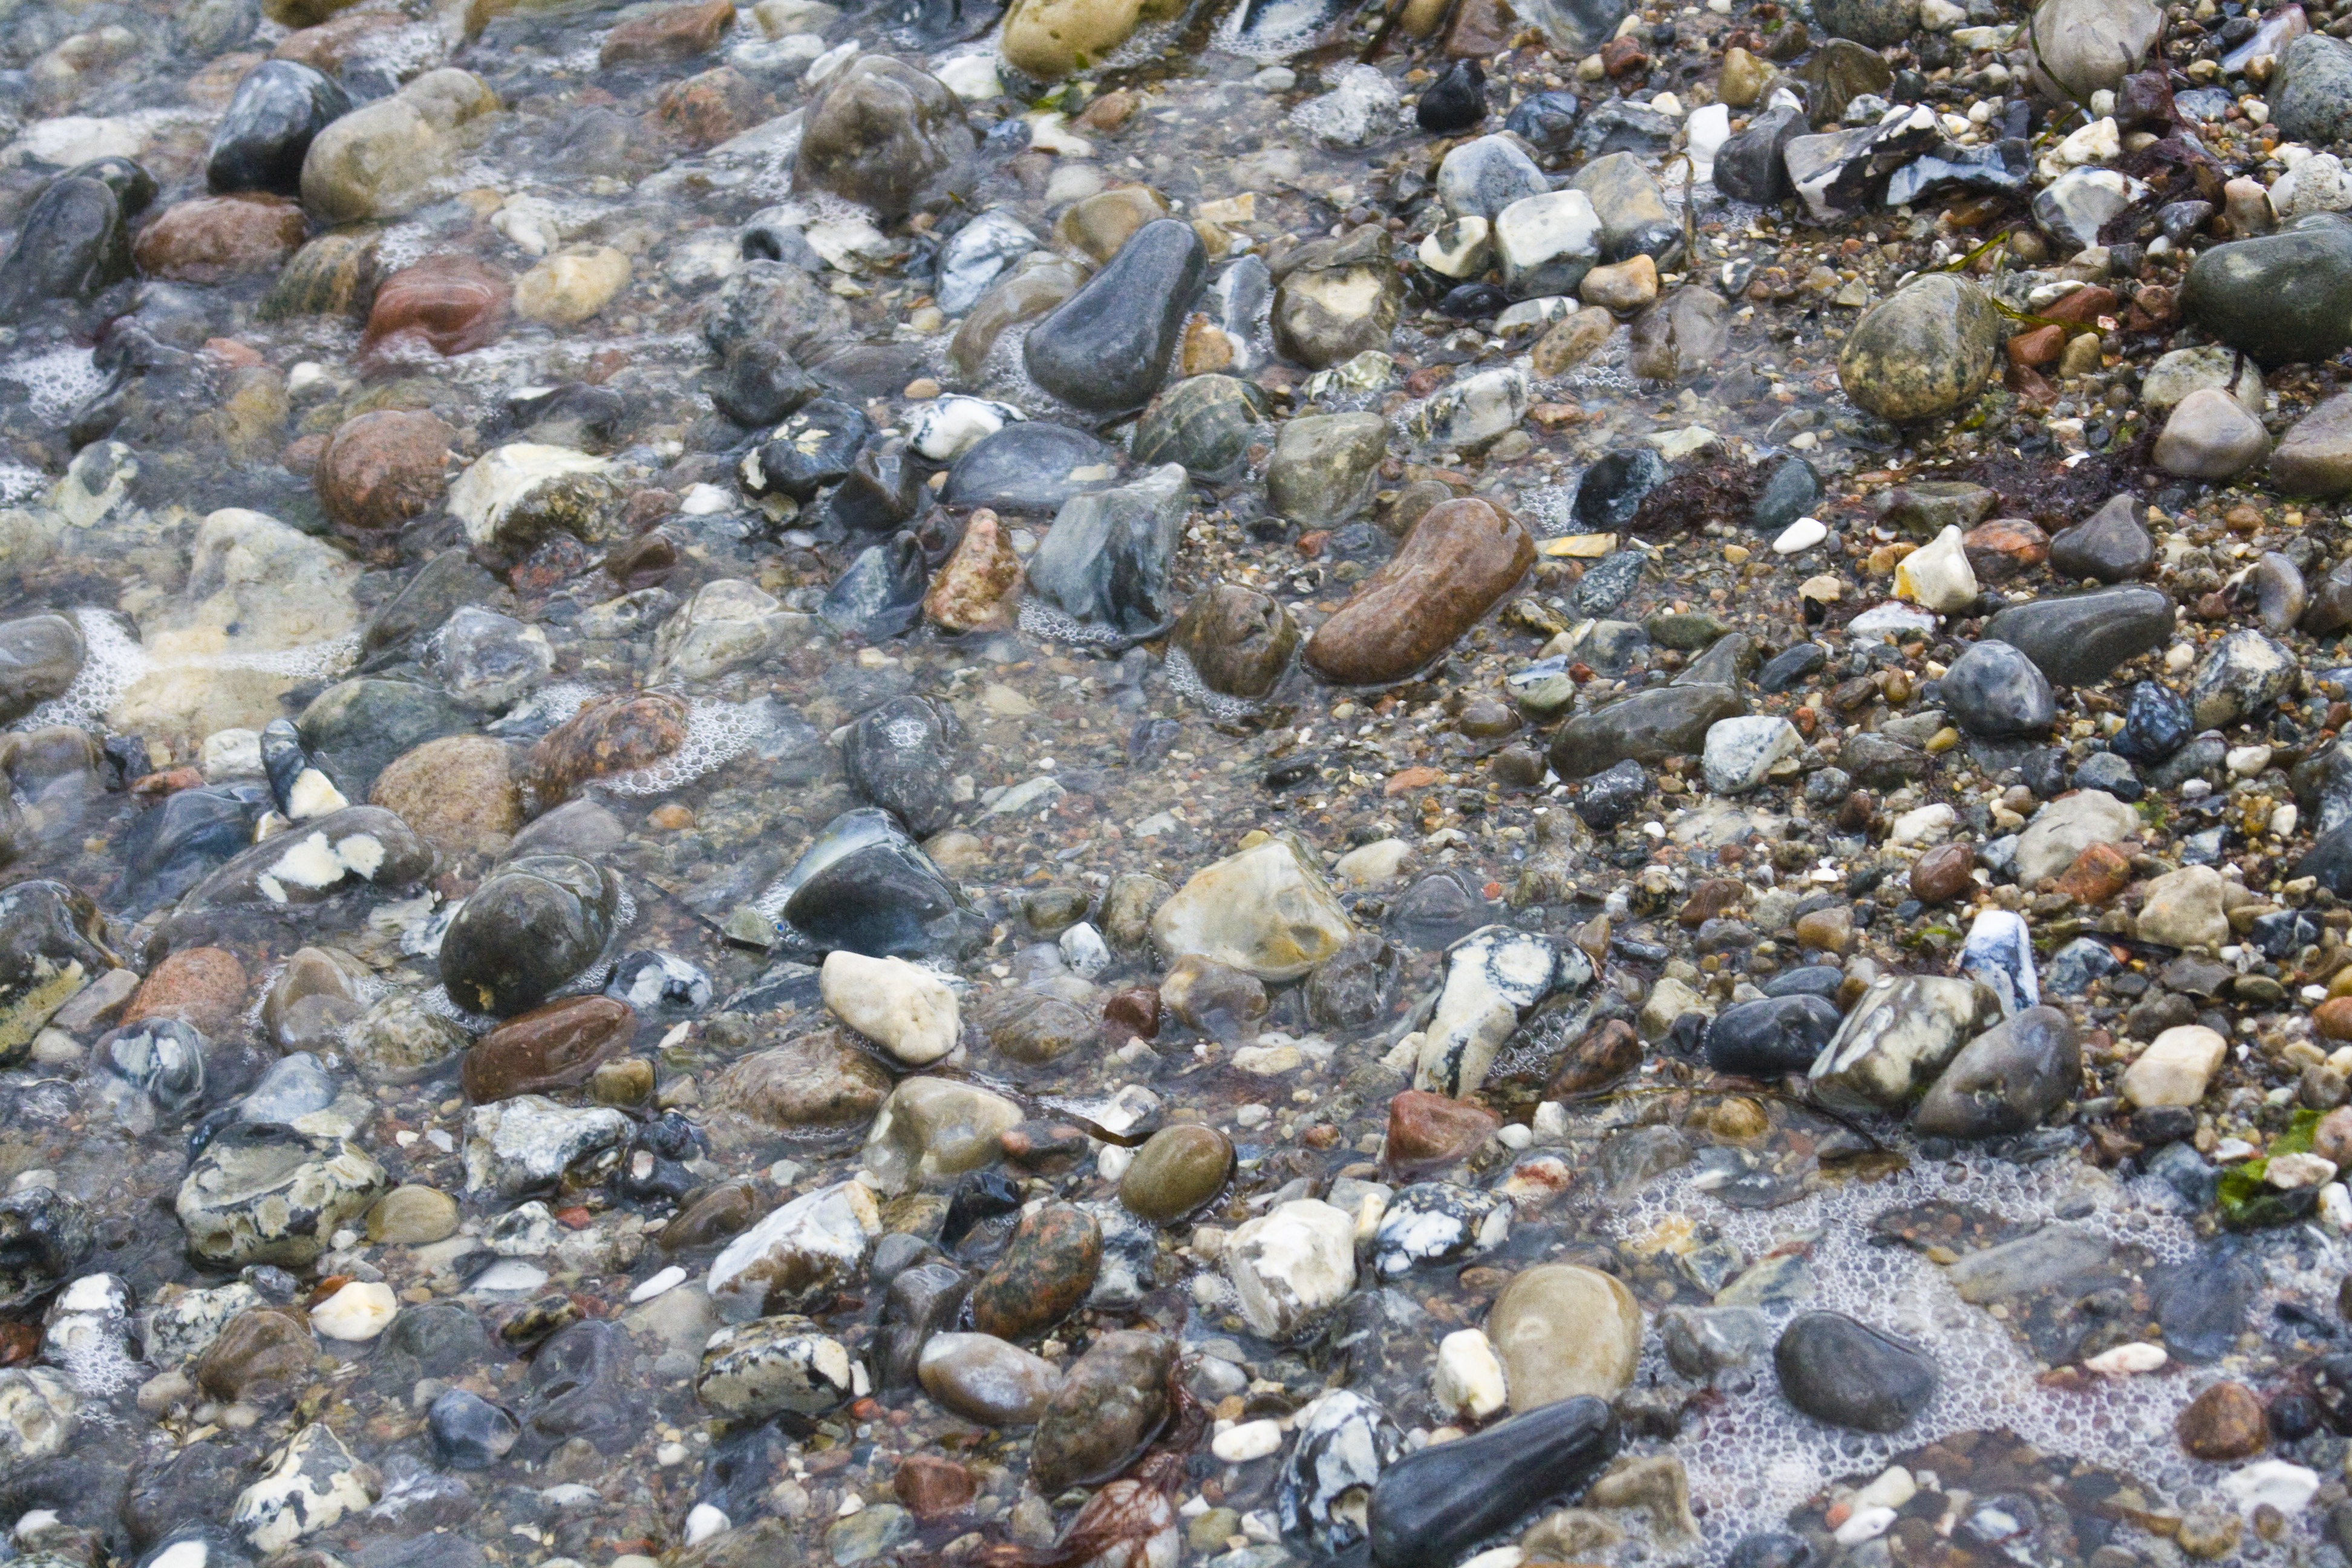
beach, sea, coast, rock, wet, wildlife, pebble, colorful, fauna, material, stones, rubble, background, geology, gravel, waste, boulder, beach stones, tide pool, marine biology